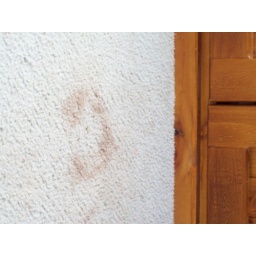
Spot near the TV cabinet before deluxe carpet cleaning